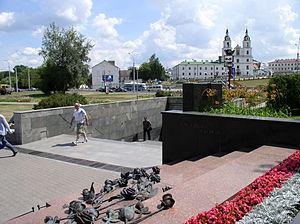
Cet article présente une liste des monuments de la ville de Minsk.
La tragédie de Niamiha est une bousculade massive s'étant déroulée le 30 mai 1999 dans un passage souterrain menant à la station Niamiha du métro de Minsk et ayant fait 53 victimes.